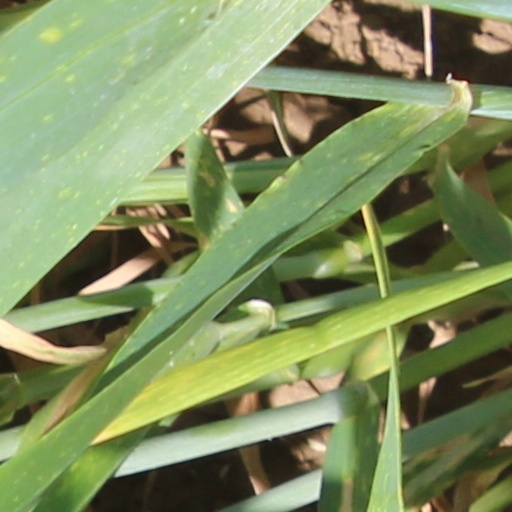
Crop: wheat